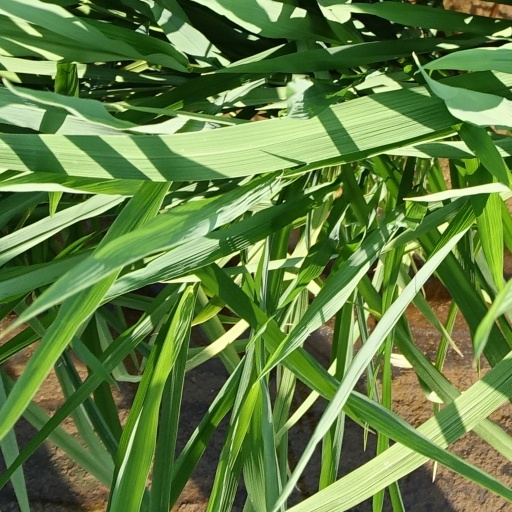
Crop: rice